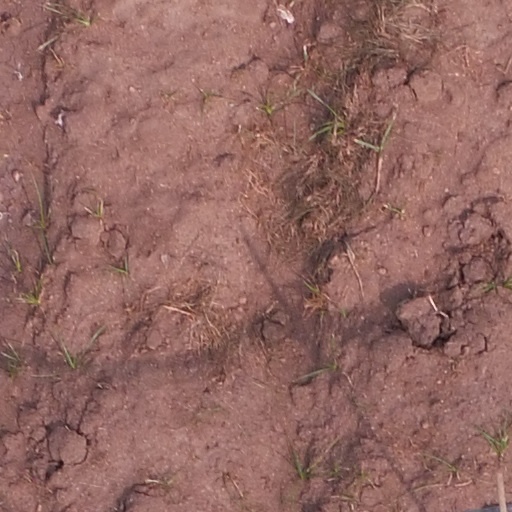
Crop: maize; corn